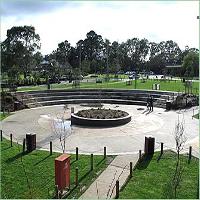
Weather: cloudy or overcast